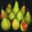
Label: pear